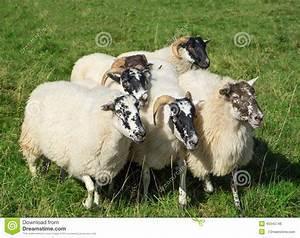
sheep